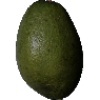
Label: Avocado 1